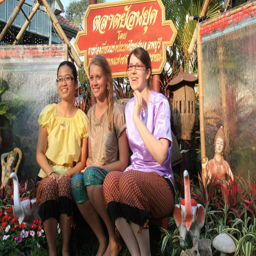
tourists put on traditional clothes and pose for a snapshot .